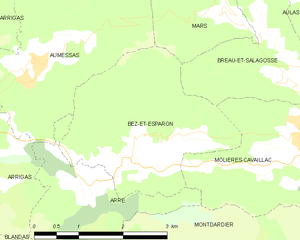
Carte de la commune française de code INSEE 30038 - Bez-et-Esparon